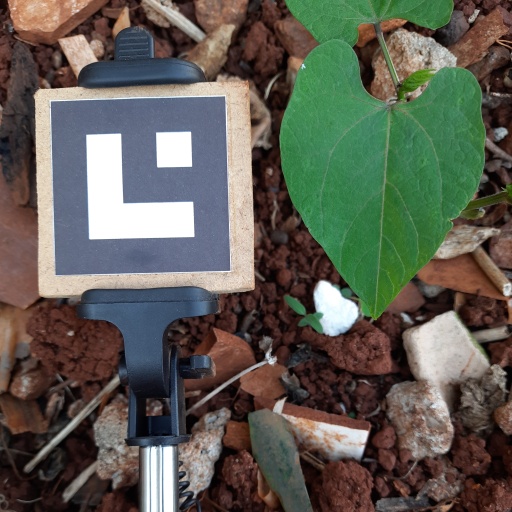
Observations: wavy surface, eating holes in the edge, under shade, insect on surface